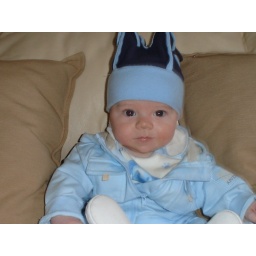
Boy in the blue hat